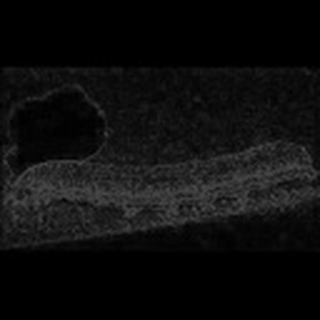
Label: cotton_army_worm